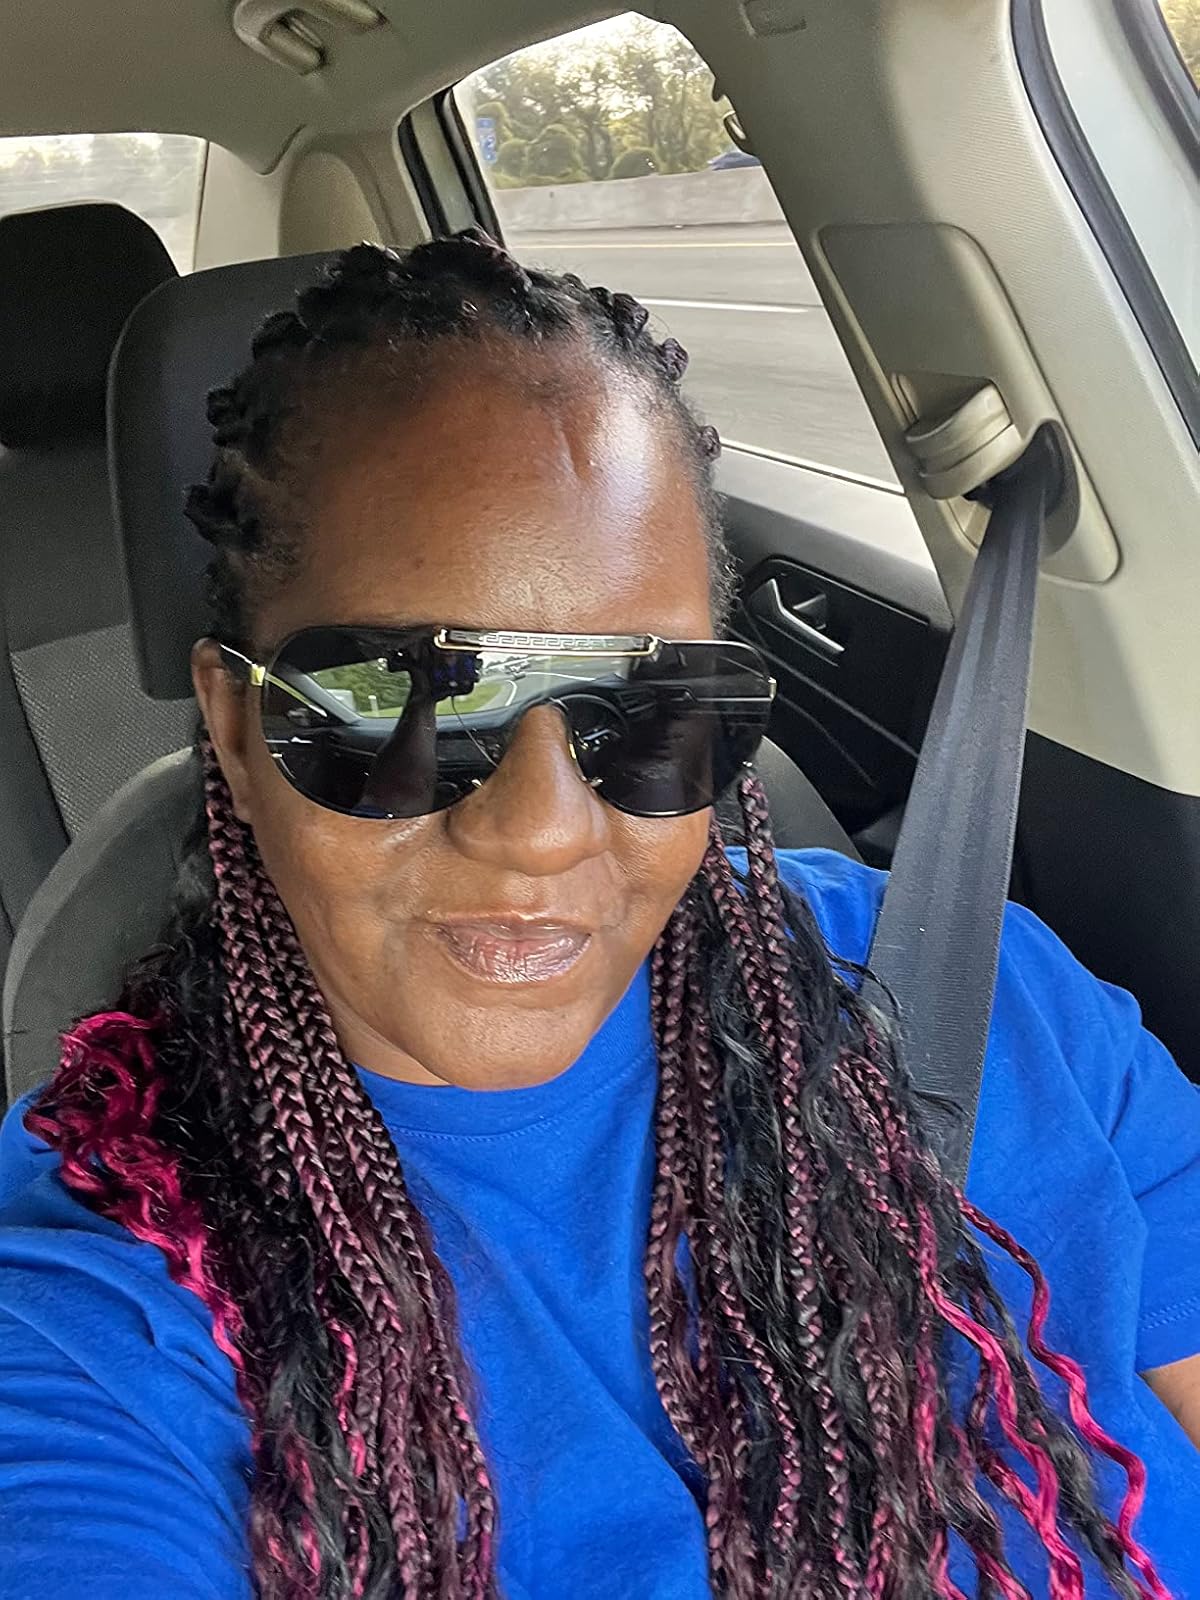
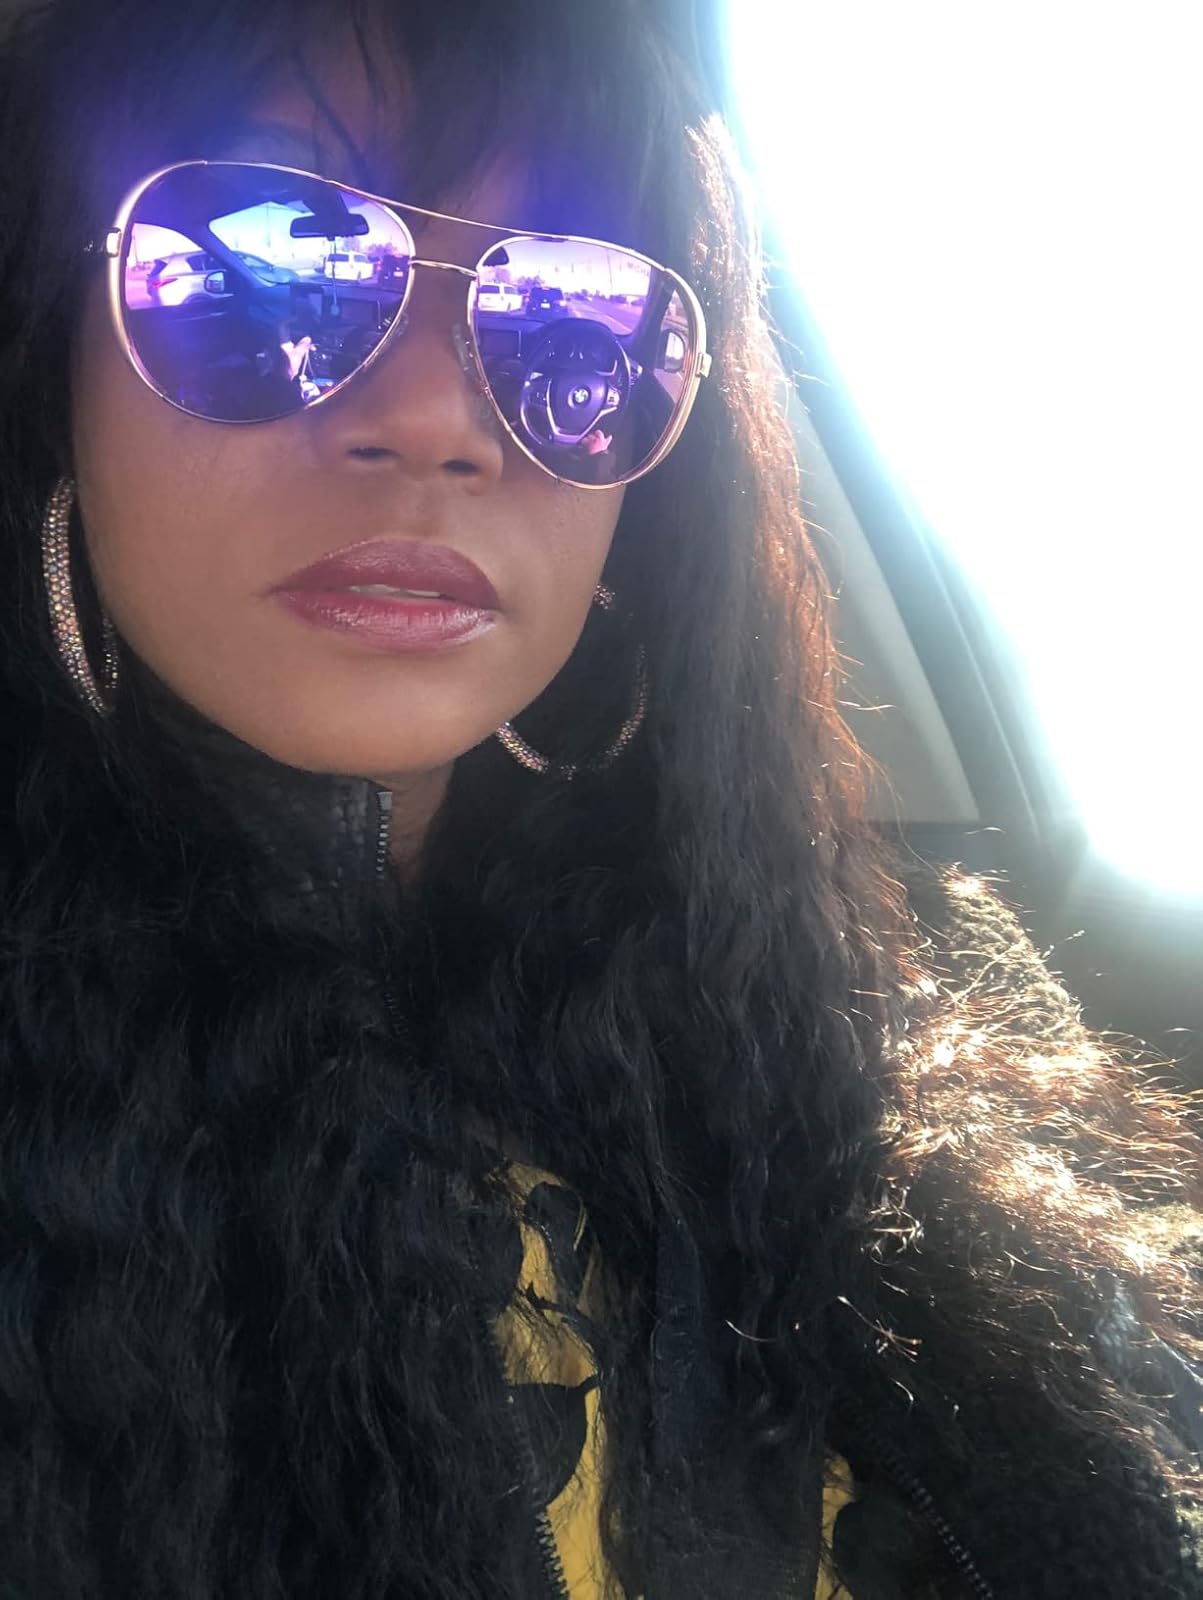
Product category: accessories_sunglasses
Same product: no